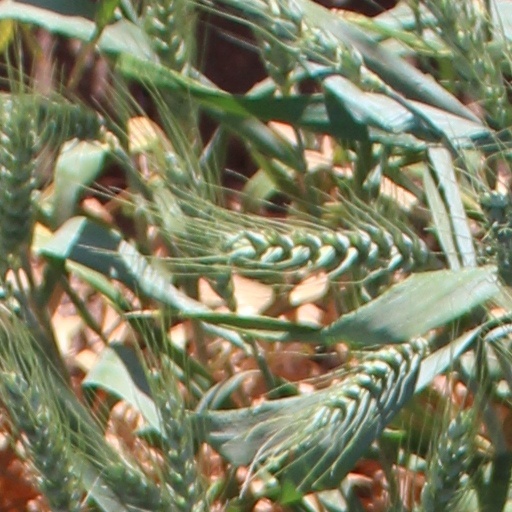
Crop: wheat